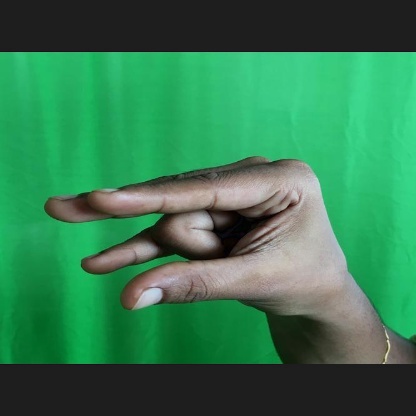
Mudra: Kangulam